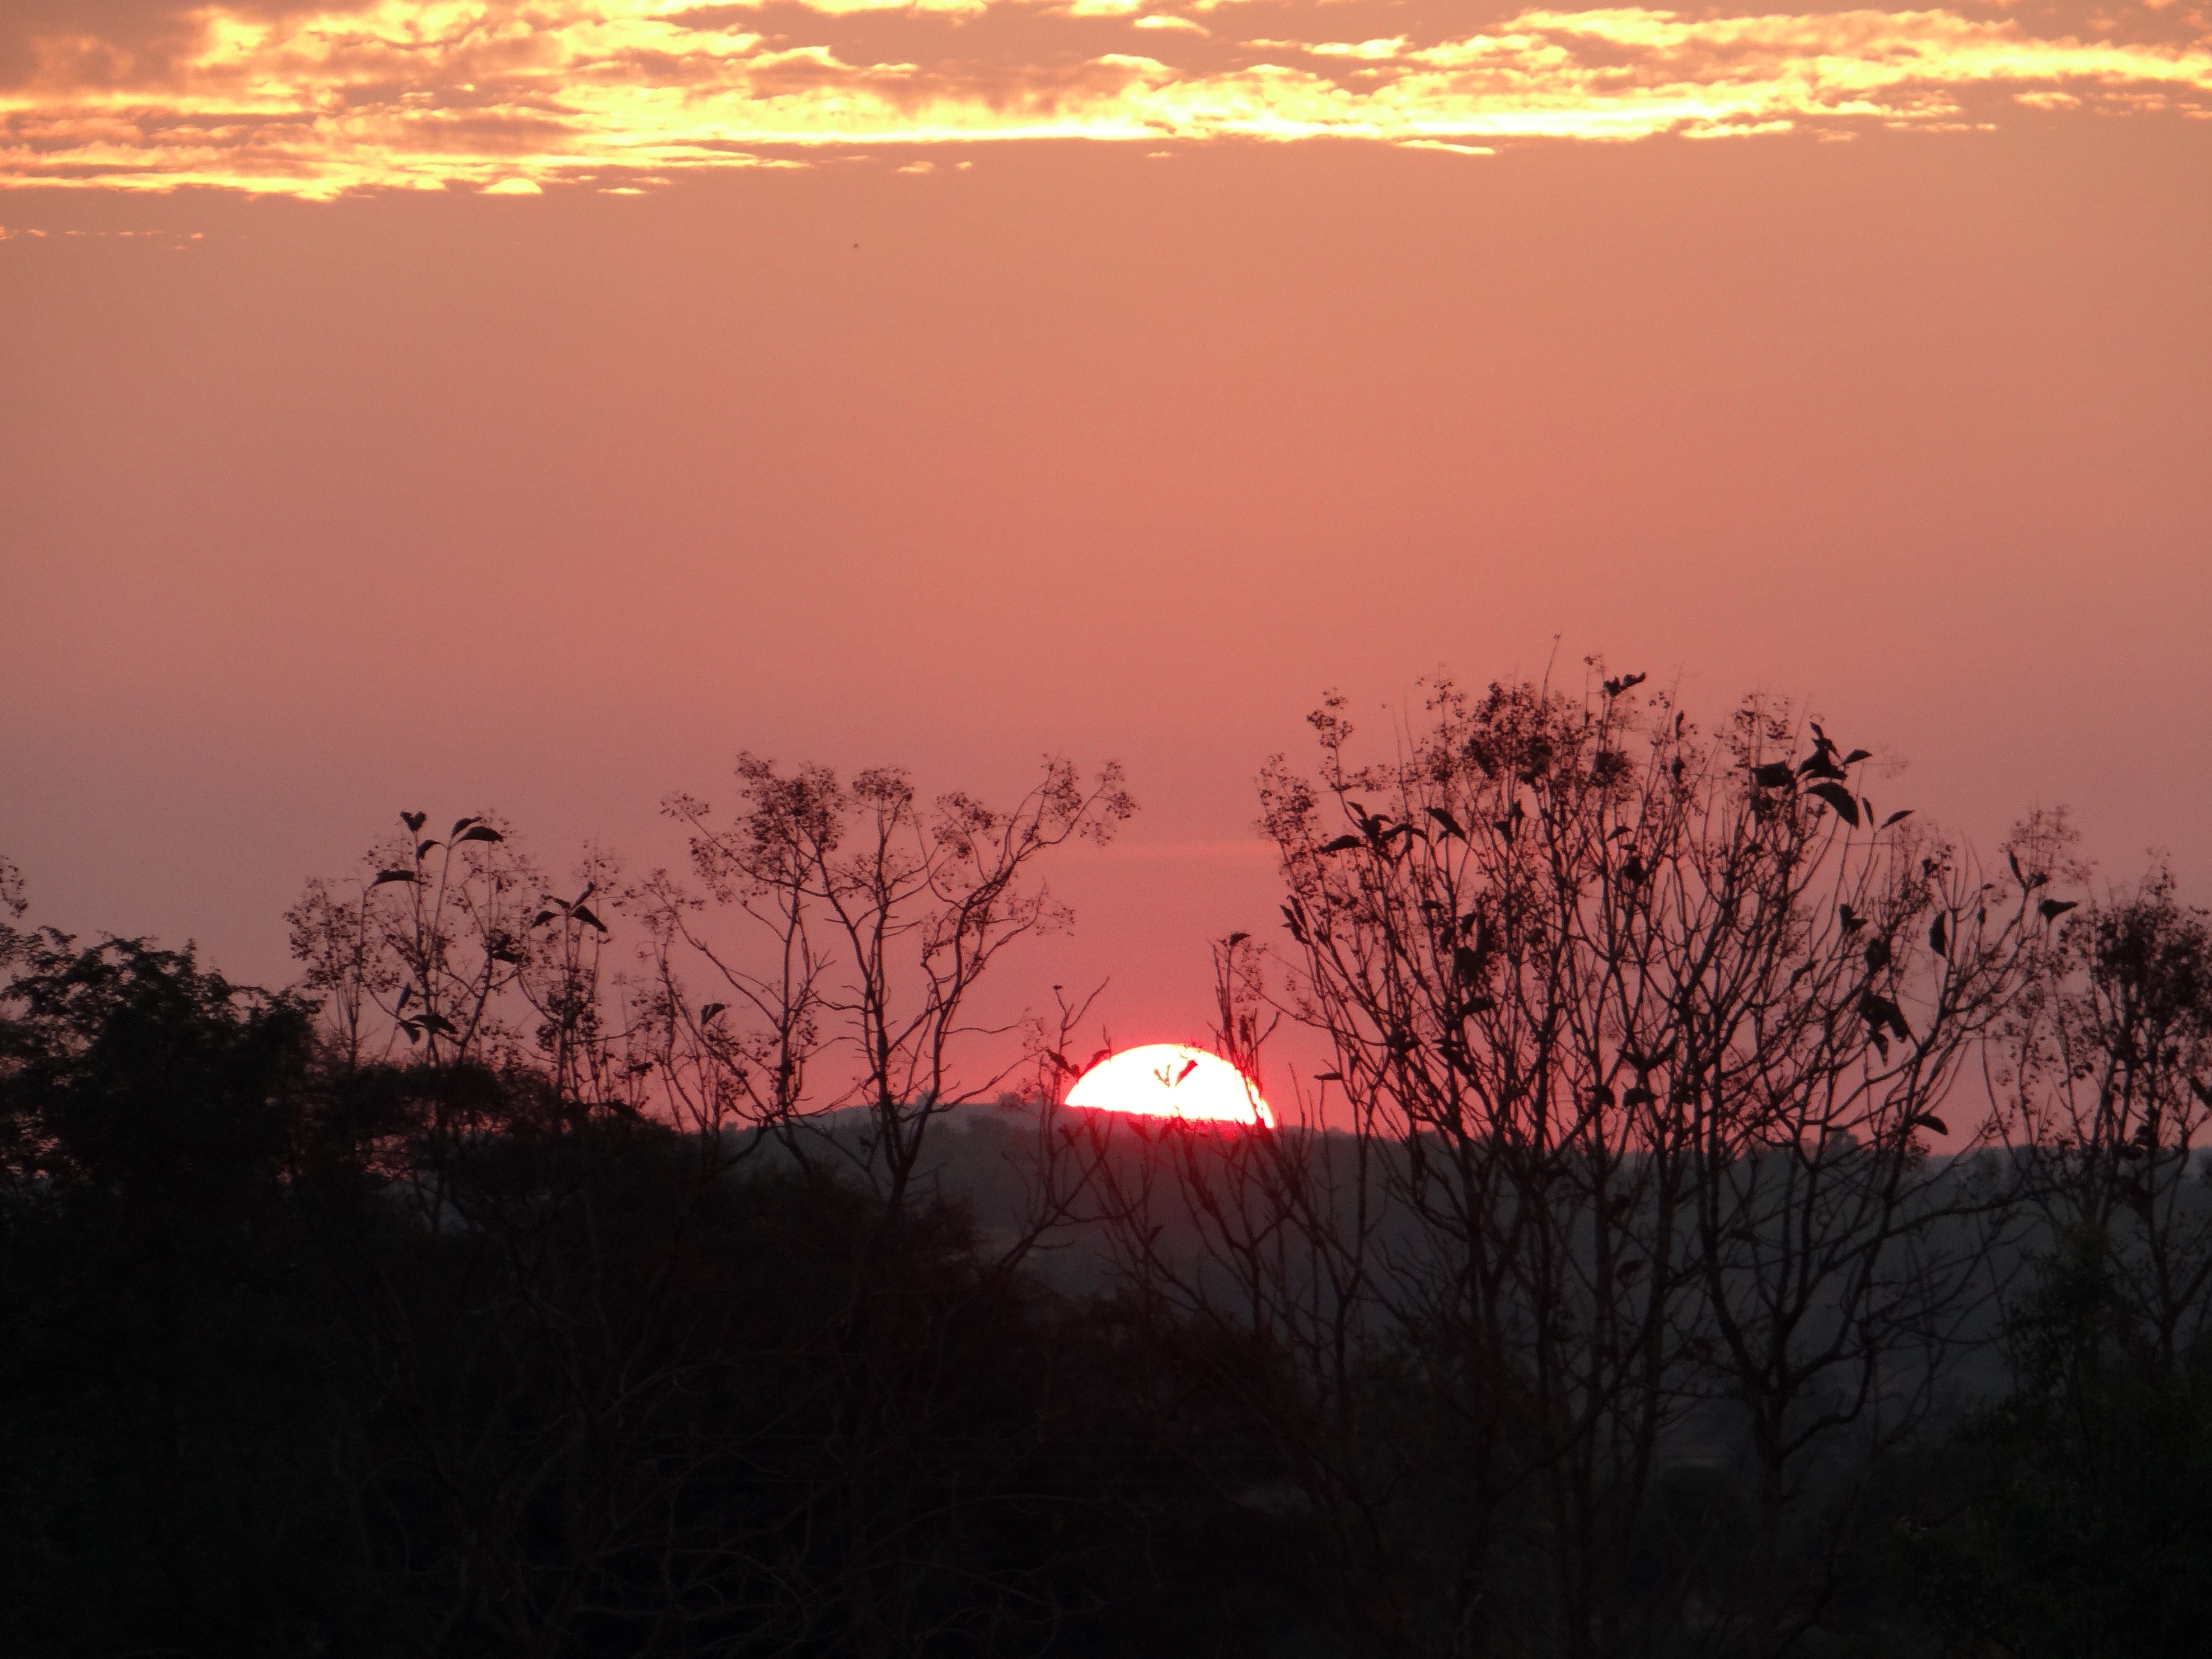
beach, coast, nature, outdoor, horizon, cloud, sky, sun, sunrise, sunset, sunlight, ray, morning, view, dawn, beam, dusk, evening, twilight, shine, tranquil, scenic, peaceful, season, vivid, bright, sunrays, scene, dramatic, india, vibrant, sunbeams, afterglow, karnataka, atmospheric phenomenon, red sky at morning